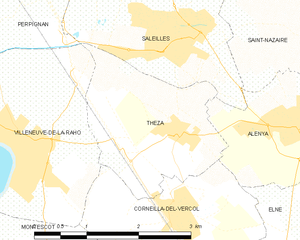
Théza
Kort over kommunen
Kort over kommunen
Théza er en by og kommune i departementet Pyrénées-Orientales i Sydfrankrig.